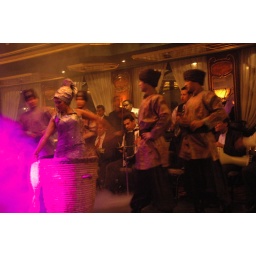
Belly dancer alight by you. Belly dancer alighted from basket taken in by men in funny hat